Buildings of the United States

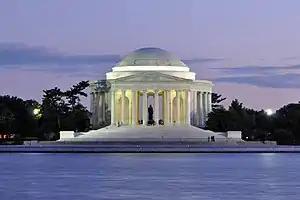
The Jefferson Memorial designed by John Russell Pope was featured on the cover of one of the first books in the "Buildings" series

Buildings of the United States is a multi-volume series of illustrated reference works. The series focuses on the architectural history and legacy of various States, regions, or metropolitan areas, "identifying the rich cultural, economic, and geographical diversity of the United States as it is reflected in the architecture. . . " The books in the series are intended as a resource for academics, architects, and preservationists, as well as guidebooks for the general public. Each volume is intended to be written by an individual expert or contributing experts. The series is sponsored by the Society of Architectural Historians, having established its editorial board, consisting of academics and representatives of the National Park Service, the Library of Congress, and the American Institute of Architects. the head of the editorial committee is Professor Emerita at Tulane University, Karen Kingsley, Editor-in-Chief and Managing Editor. The Society also coordinates fundraising for the project.